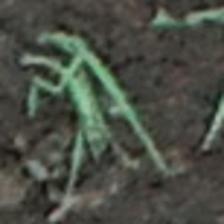
Label: single